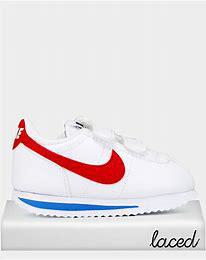
Brand: Nike
Model: Cortez Basic SL